George K. Sisler

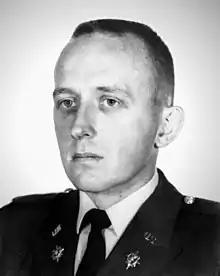
First Lieutenant George Sisler

George Kenton Sisler (September 19, 1937 – February 7, 1967) was a United States Army intelligence officer and a recipient of the United States military's highest decoration—the Medal of Honor—for his actions in the Vietnam War.